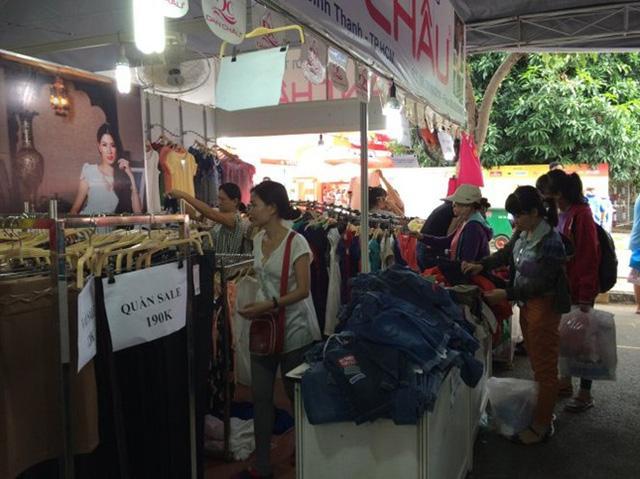
có nhiều sản phẩm quần áo được trưng bày trong sạp hàng này